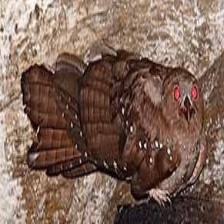
Species: OILBIRD
Scientific name: STEATORNIS CARIPENSIS